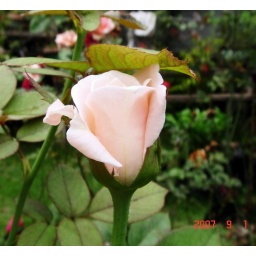
pink rose in bloom